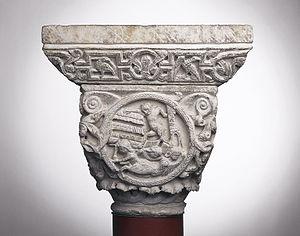
Le Chapiteau de l’histoire de Job, actuellement conservé au musée des Augustins de Toulouse, est un chapiteau à colonnes jumelles daté de la fin du XIIᵉ siècle, provenant de la basilique de la Daurade.